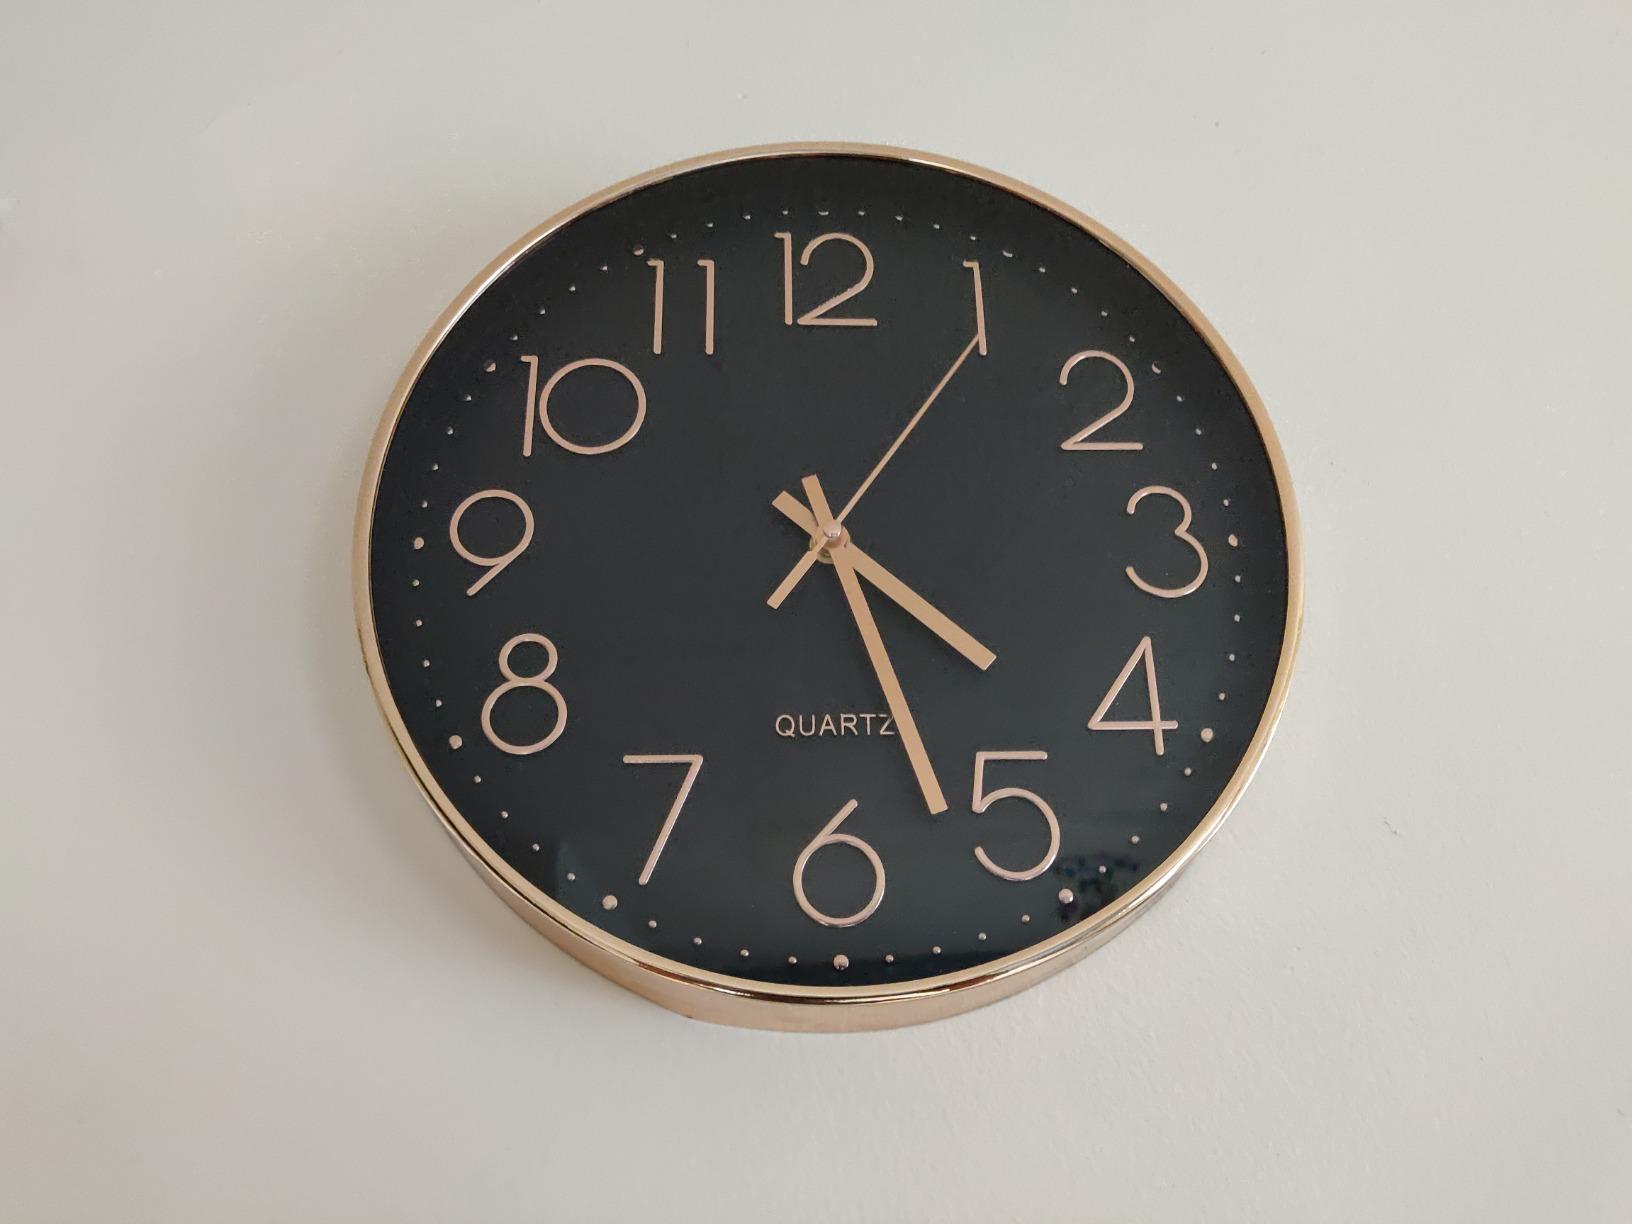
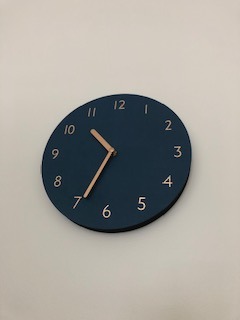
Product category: clock
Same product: no